Answer in natural language. How many Televisions are visible in the scene? Choose between the following options: 1, 0, 4, 2 or 3
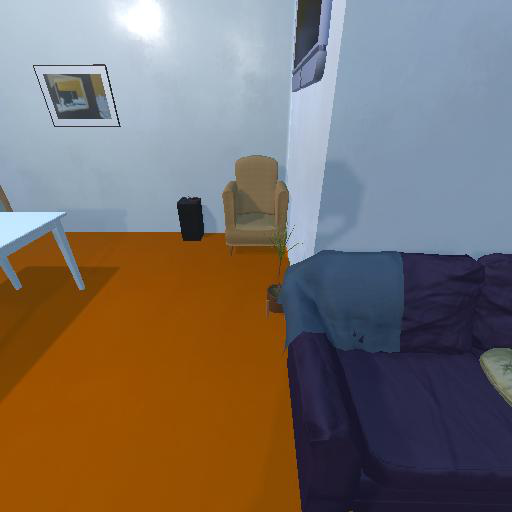
<answer>1</answer>